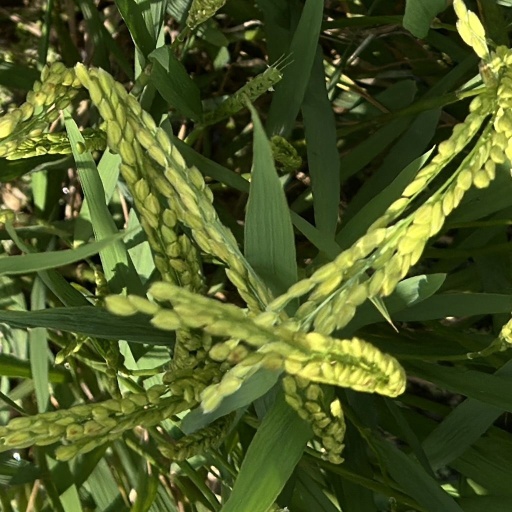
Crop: rice